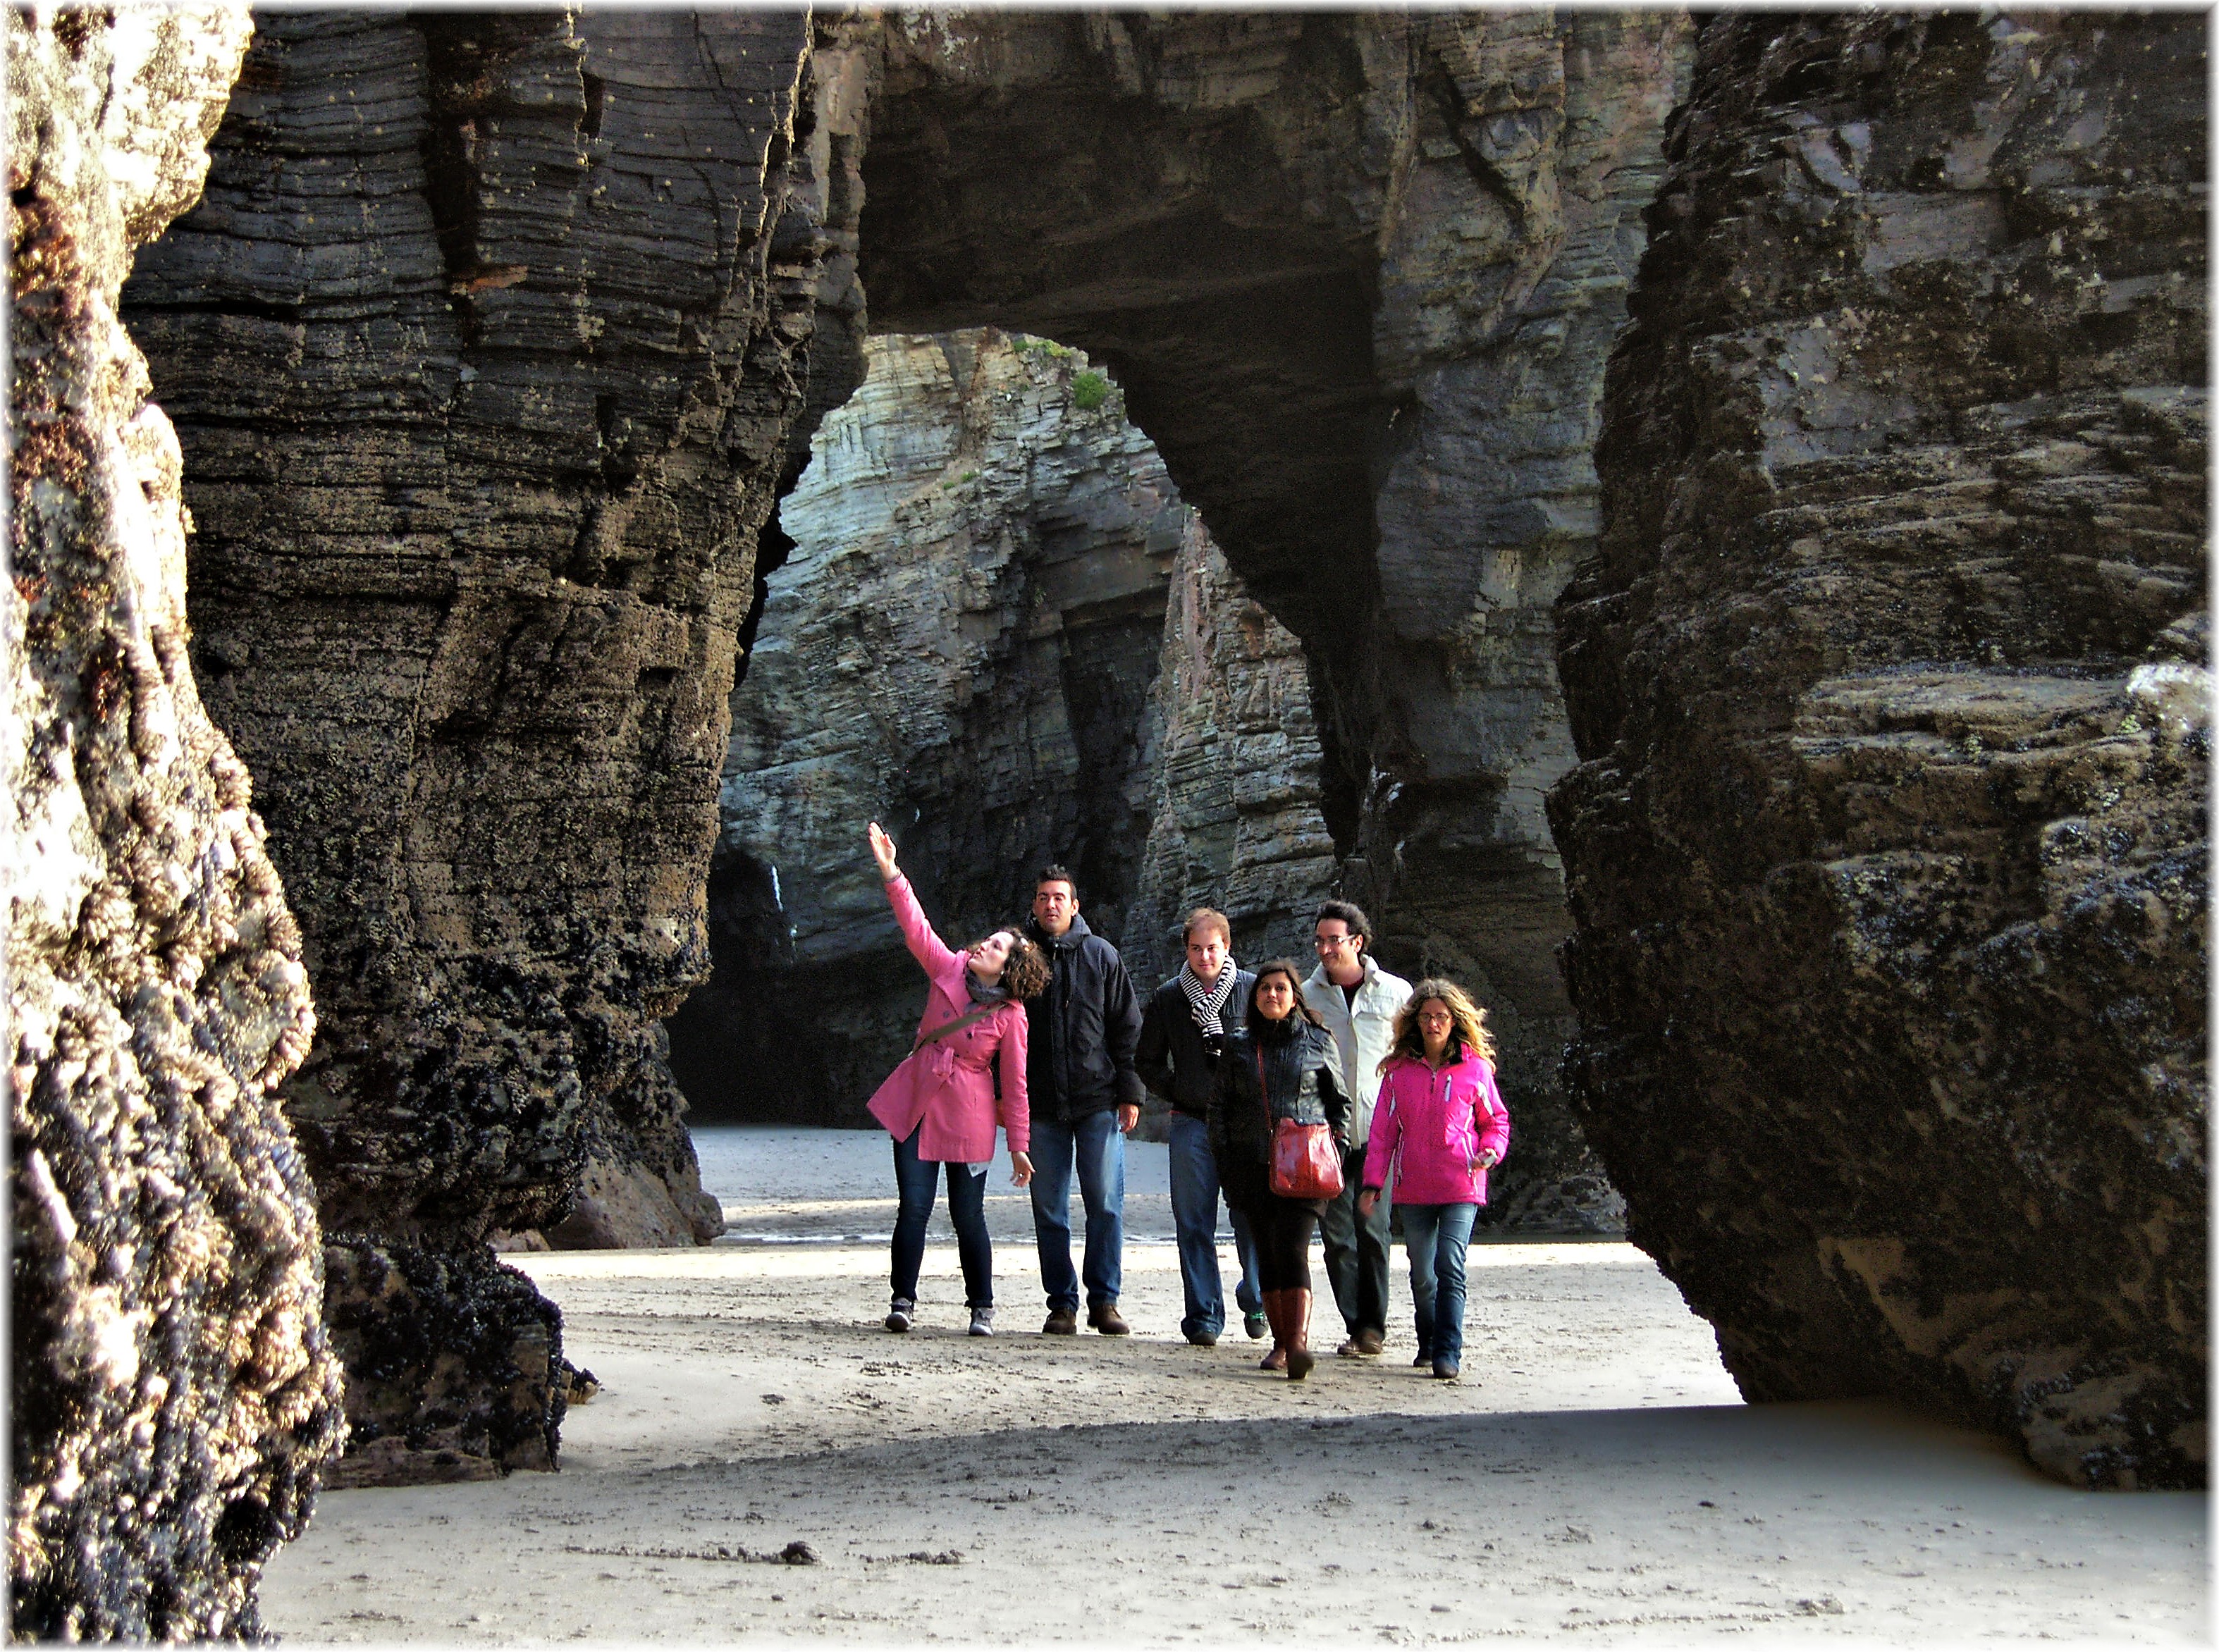
rock, formation, europe, marina, tourism, spain, geology, temple, europa, galicia, piedra, mygearandme, image, pedra, espana, galiza, ascatedrais, provincialugo, playas, praias, lucense, tours, ancient history